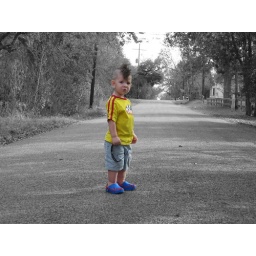
A young boy in color stands on a long road in black and white.